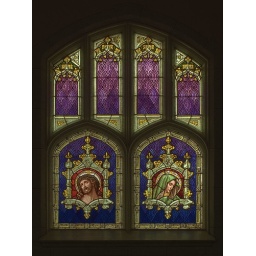
Saint Joseph Roman Catholic Church, in Freeburg, Illinois, USA - stained glass window